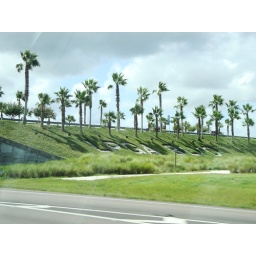
I've always been impressed by how the letters of this sign were placed in the grass next to the bridge.